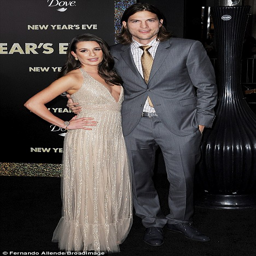
morphing into a fashion icon : person looked sensational at the premiere of new year 's eve